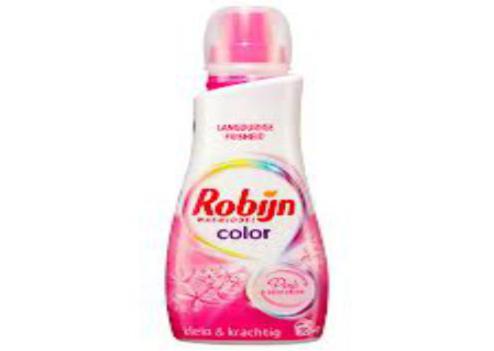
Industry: Necessities